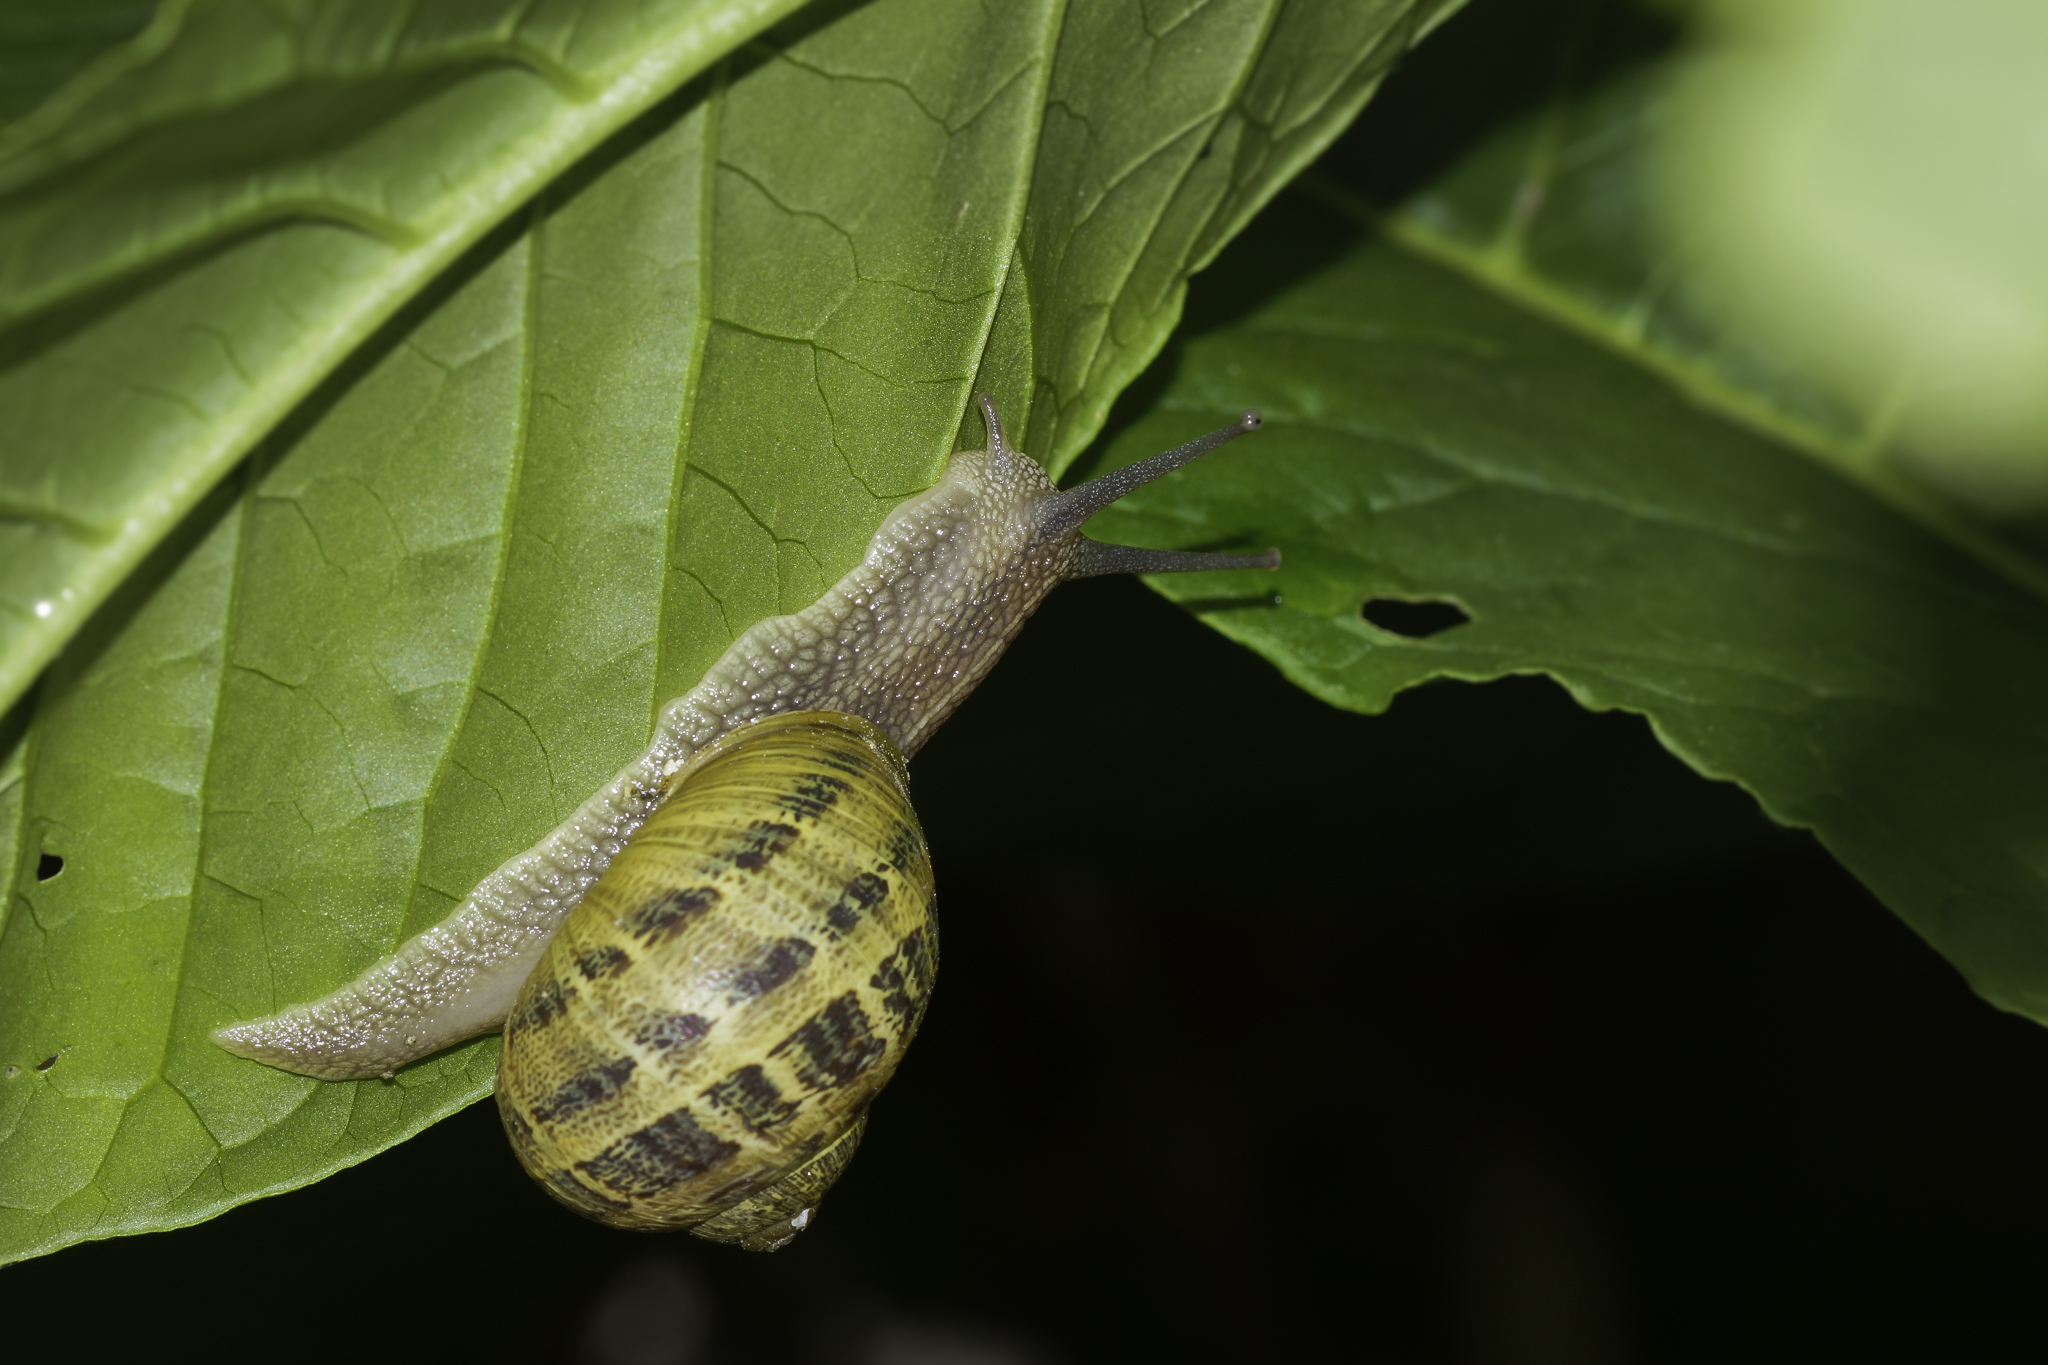
tree, nature, branch, plant, leaf, flower, photo, green, produce, insect, macro, botany, flora, fauna, invertebrate, close up, snail, animals, naturaleza, a77, tropics, g, ggl1, gaby1, xovesphoto, animales, sonya77, caracoles, minolta100mm, gphoto, macro photography, gabrielcoru a, plant stem, snails and slugs